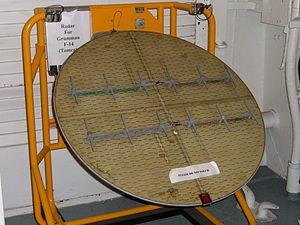
Les radars AN/AWG-9 et AN/APG-71 sont des radars Doppler pulsés « tous temps » multimodes opérant en bande X et conçus pour le F-14 Tomcat. C'est un système air-air à très longue portée capable de guider plusieurs missiles AIM-54 Phoenix ou AIM-120 AMRAAM en même temps, grâce à son mode Track-While-Scan. La principale différence entre l'AWG-9 et l'APG-71 est la substitution de l'ancienne électronique analogique par des systèmes entièrement numériques. À la fois l'AWG-9 et l'APG-71 ont été conçus et produits par Hughes Aircraft ; contractuellement, la maintenance est aujourd'hui assurée par Raytheon.